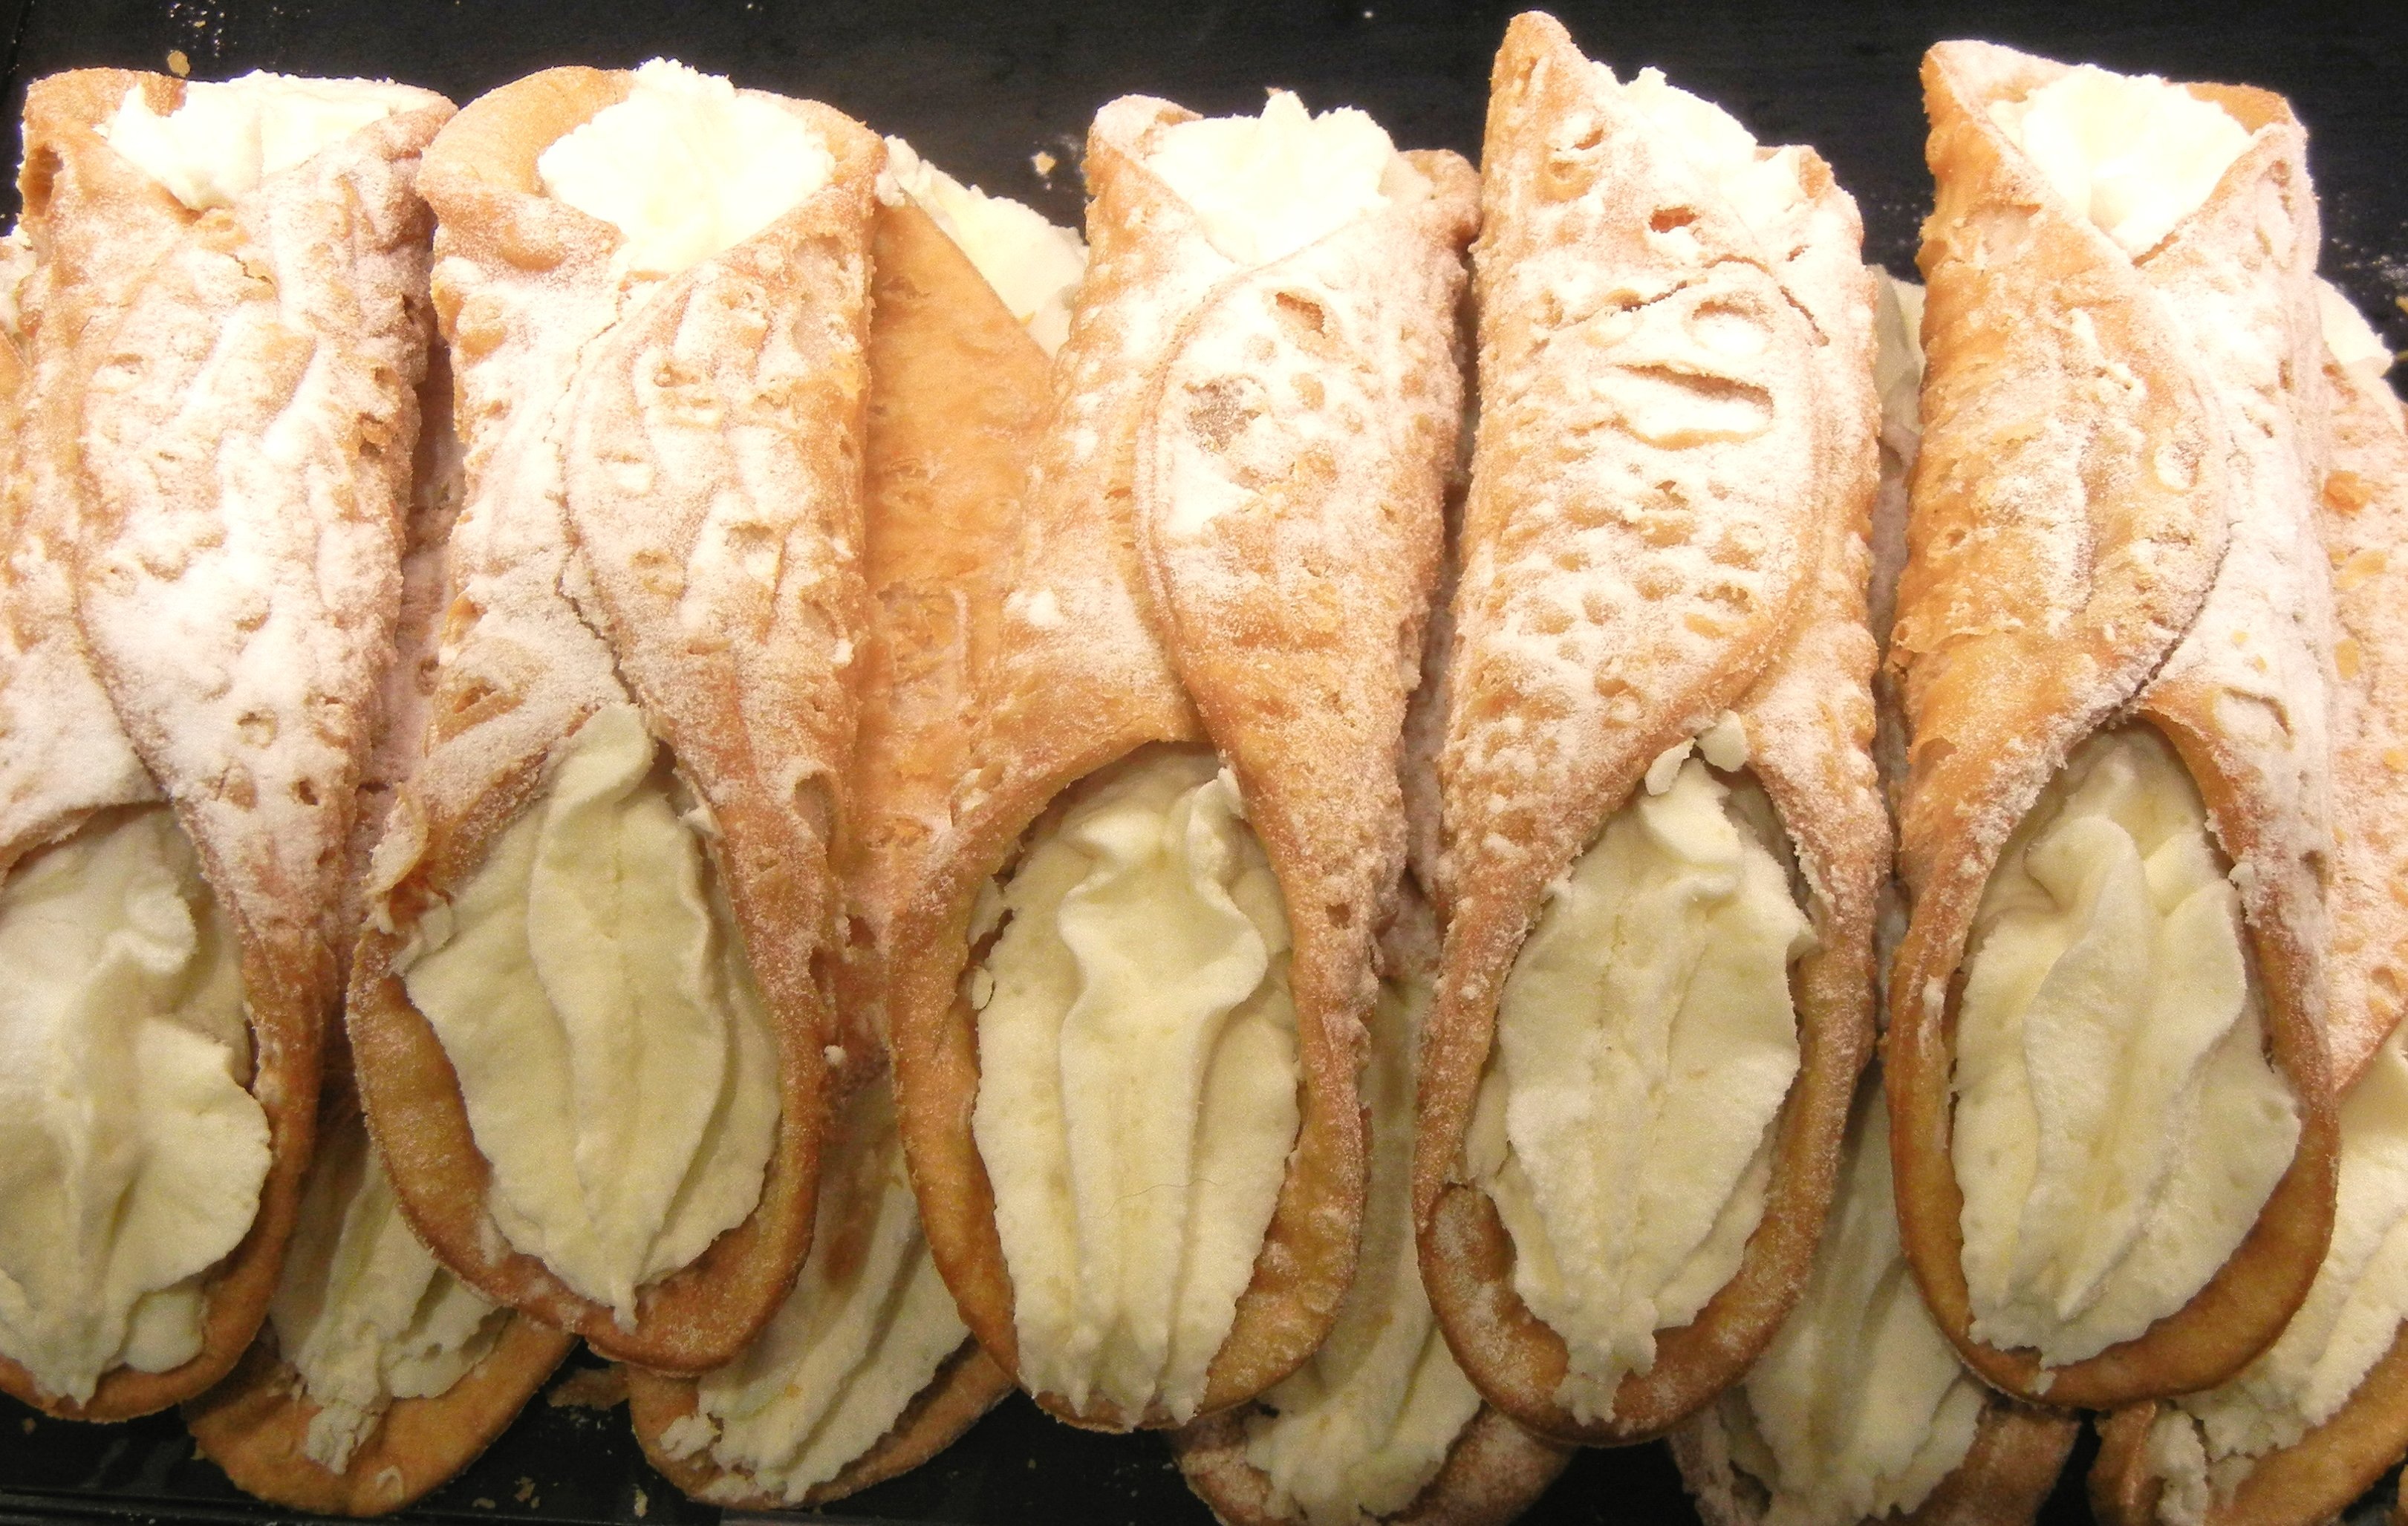
sweet, dish, food, produce, fish, dessert, cuisine, italian, baked goods, canoles